Lassen Peak

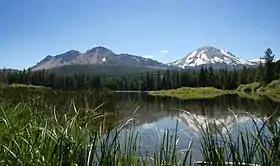
The Chaos Crags and Lassen Peak, as seen from Manzanita Lake

The Lassen volcanic center includes Brokeoff Volcano, Lassen's dacitic lava dome, and a number of small andesitic shield volcanoes found northeast of Lassen Peak. The Lassen dome field includes 30 dacitic lava domes such as Bumpass Mountain, Mount Helen, Ski Heil Peak, and Reading Peak; other major lava domes include Chaos Crags, Eagle Peak, Sunflower Flat, and Vulcans Castle. Nearby shield volcanoes include Prospect Peak and West Prospect Peak, and there are three cones close to Lassen Peak: Cinder Cone, Hat Mountain, and Raker Peak. The hydrothermal area inside the Lassen Peak volcanic center, with features located southeast and southwest of Lassen Peak, represents the largest geothermal area in the United States besides the one present at Yellowstone National Park.